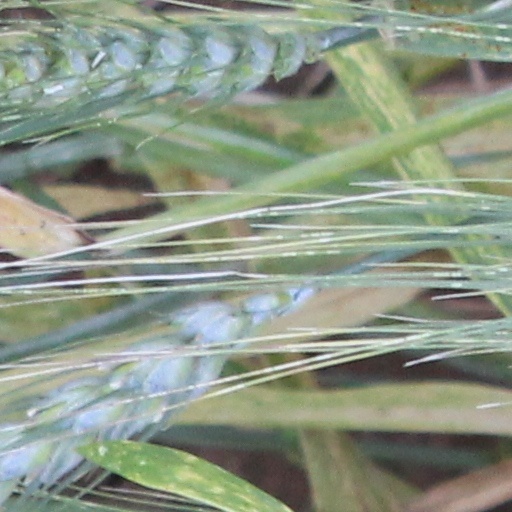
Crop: wheat